Juan Nicasio

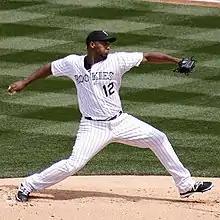
Nicasio with Colorado

On May 28, 2011, Nicasio was recalled from Double-A Tulsa to take Jorge de la Rosa's rotation spot. Nicasio made his debut that day, facing the St. Louis Cardinals, pitching seven innings while giving up one unearned run. The Rockies won 15–4, giving Nicasio his first major league win. His first major league strikeout was of Jaime García.